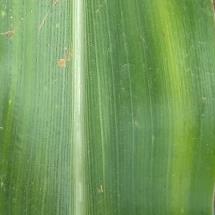
Crop: Maize
Condition: stripe-d